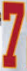
Number: 7